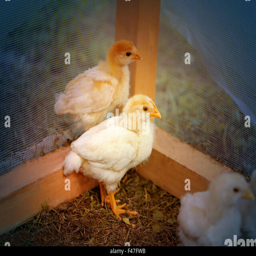
beautiful yellow chickens on a farm photographed close up